1961 12 Hours of Sebring

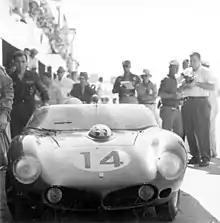
Ferrari 250 TRI

The Sebring 12-Hour Florida International Grand Prix of Endurance for the Alitalia Group took place on 25 March 1961, on the Sebring International Raceway, (Florida, United States). It was the opening round of the F.I.A. World Sports Car Championship. This was also the second round of the F.I.A. GT Cup.